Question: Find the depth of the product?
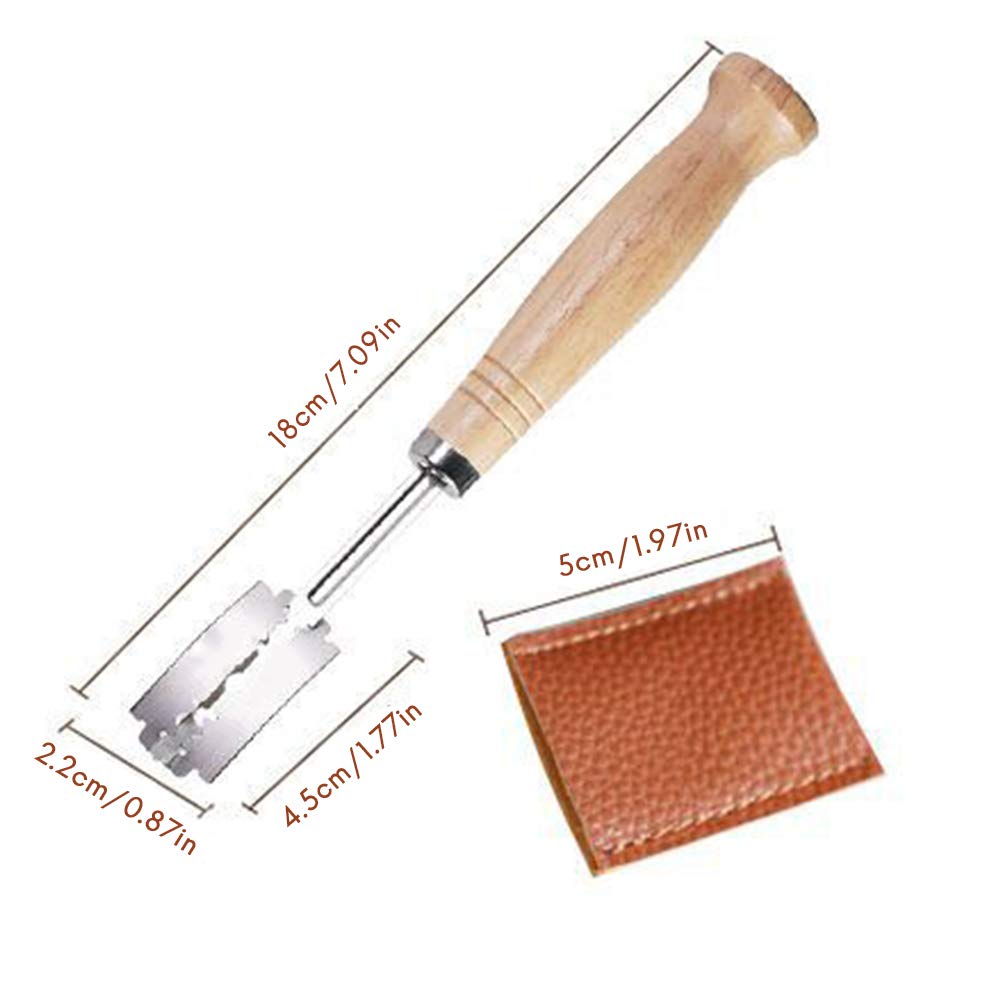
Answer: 18.0 centimetre